The Elder Scrolls III: Morrowind

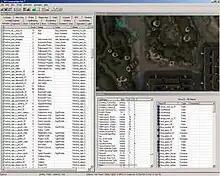
A screenshot of "The Elder Scrolls Construction Set" for "The Elder Scrolls III: Morrowind", demonstrating the utility's automated cell and object lists

Bethesda Softworks, the developer of "Morrowind", offers the ability to change the game via plugins (often referred to as modifications, or mods for short) using "The Elder Scrolls Construction Set", which comes with the PC version of the game. The Construction Set, and a variety of third-party mod-making tools, allow the modder to create and edit different objects, places, characters, dialogues, races, birthsigns, abilities, and skills. Characters can be made as strong or as fast as the user wants, and allows the player to experience the game in a way that would not normally be possible within the game's mechanics.